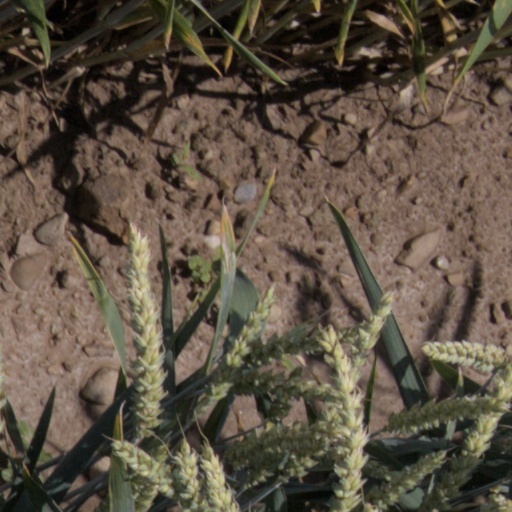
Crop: wheat